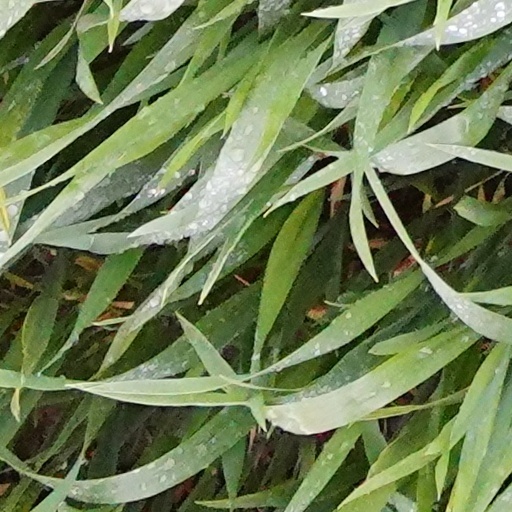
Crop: wheat